Brendan Brazier

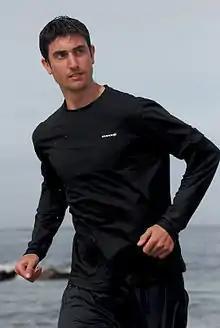
Brazier in Venice Beach, CA

Brendan Brazier (born March 1, 1975) is a Canadian former endurance athlete, author, advocate of a vegan diet, and creator of the Vega line of food products and supplements. Brazier is a former Ironman triathlete (1998 – 2004). He is the author of "The Thrive Diet" (2007), "Thrive Fitness" (2009), and "Thrive Foods: 200 Plant-Based Recipes for Peak Health" (2011).